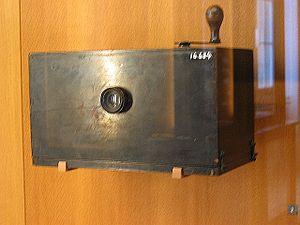
Appareil de prise de vues dit ""Le cinématographe"" de Léon Bouly construit en 1892, Musée des Arts et Métiers, Paris, inventaire n°16684-0000-"
Thomas Guillaume Bouly est un inventeur français et le créateur du terme cinématographe.